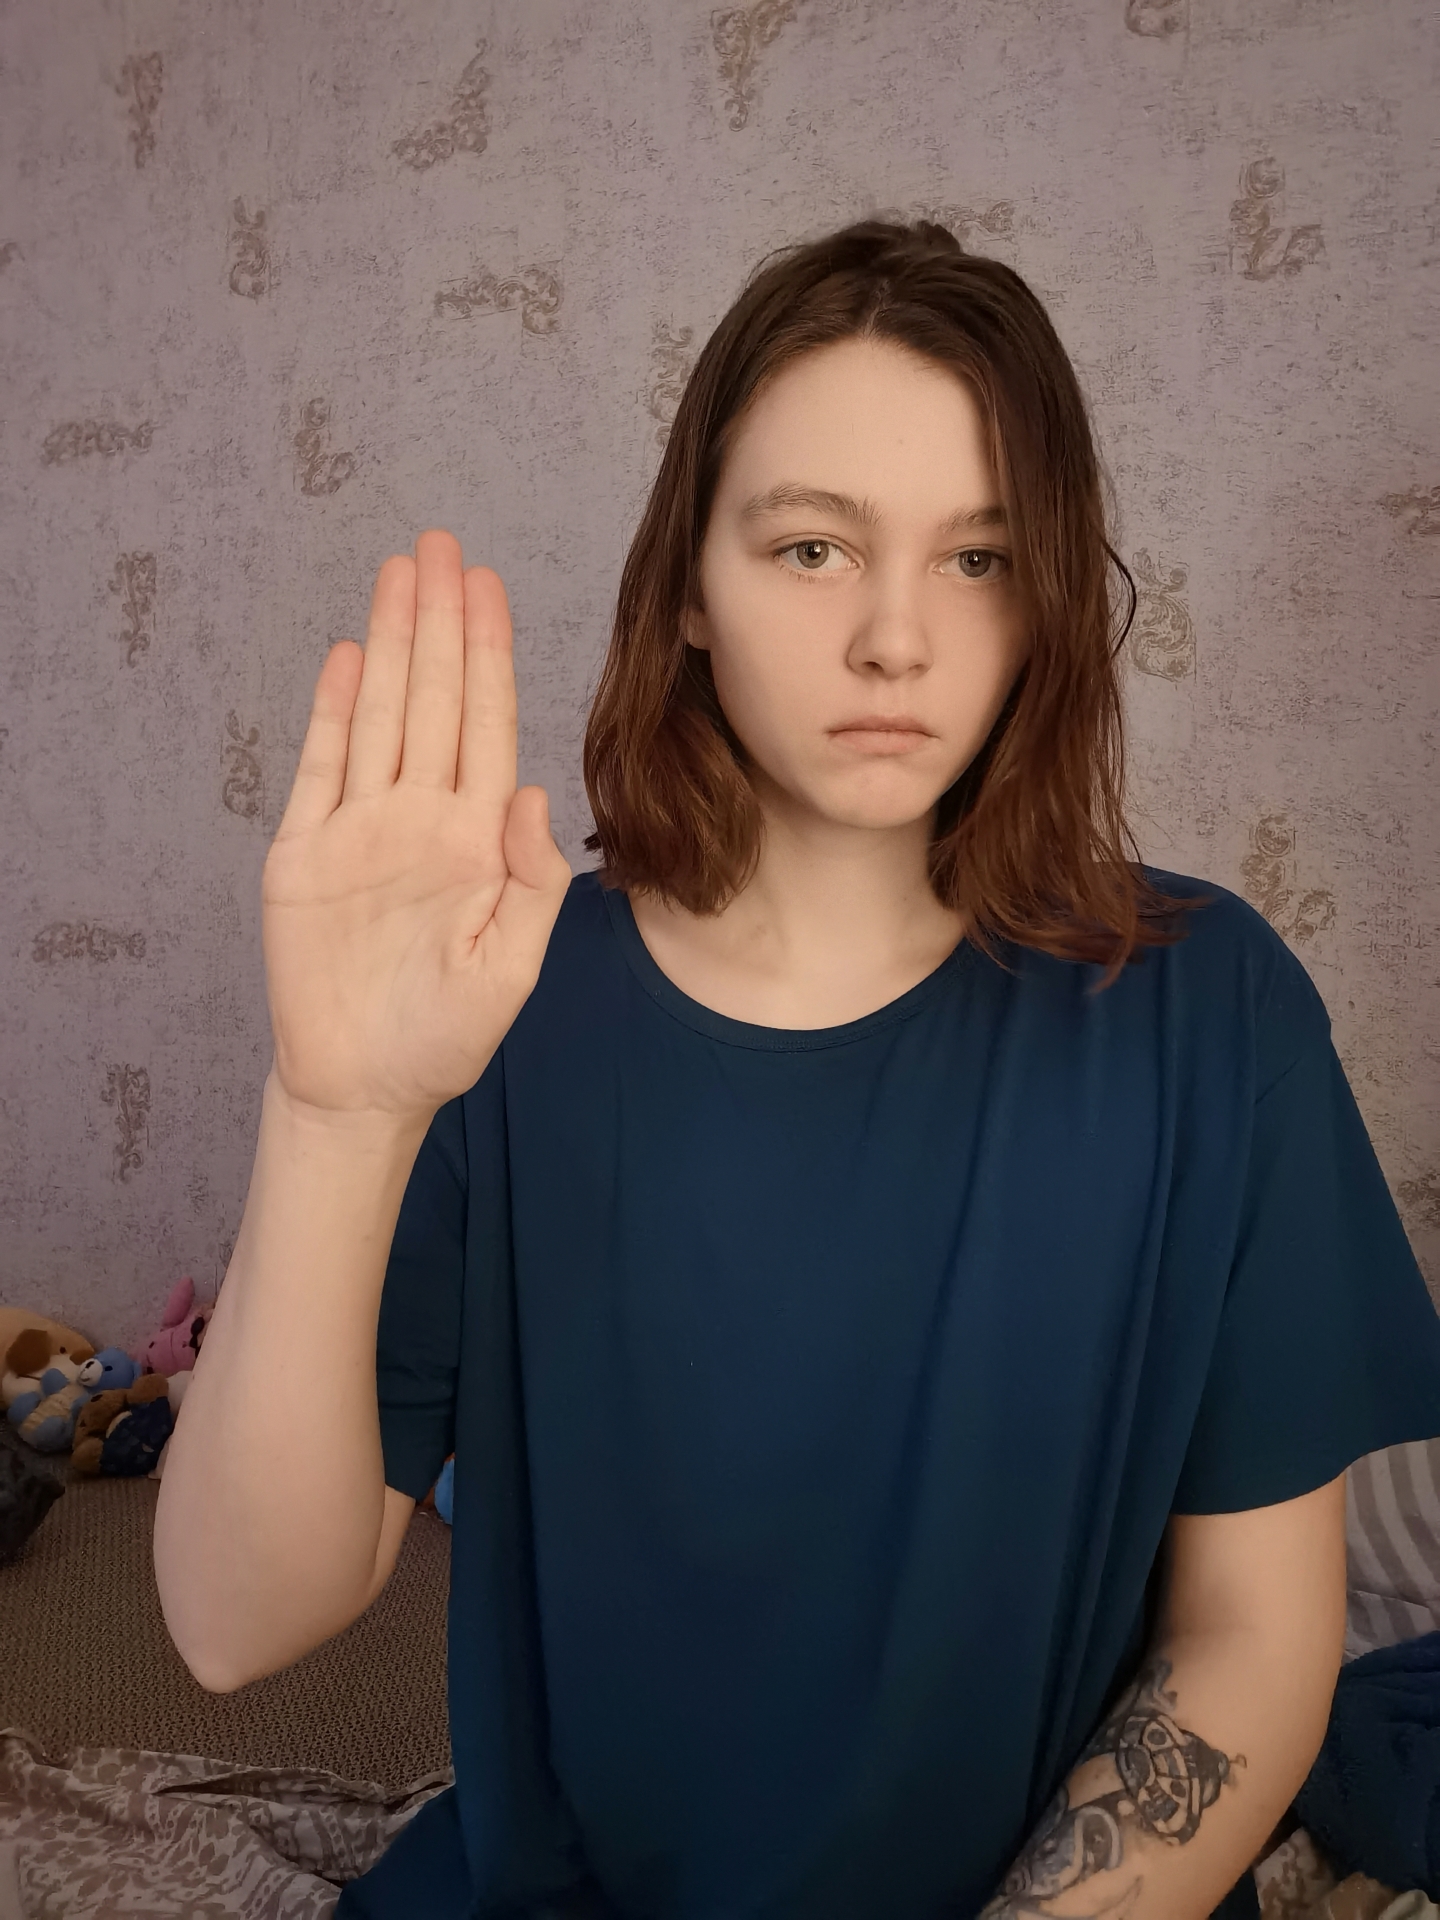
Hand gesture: stop